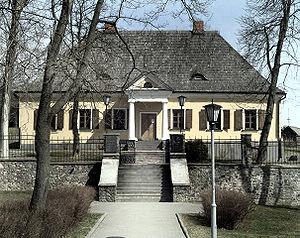
Adam Mickiewicz, né le 24 décembre 1798 à Zaosie ou à Nowogródek et mort le 26 novembre 1855 à Constantinople, est un poète et écrivain polonais, considéré comme l'un des plus grands poètes romantiques.